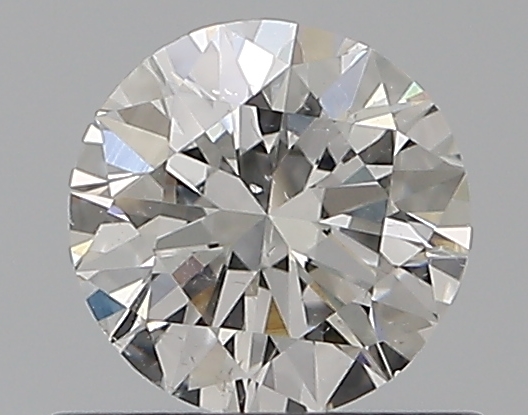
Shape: round
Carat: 0.5
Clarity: SI1
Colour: F
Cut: EX
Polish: EX
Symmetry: VG
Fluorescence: N
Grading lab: GIA
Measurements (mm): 5.07 x 5.14 x 3.12